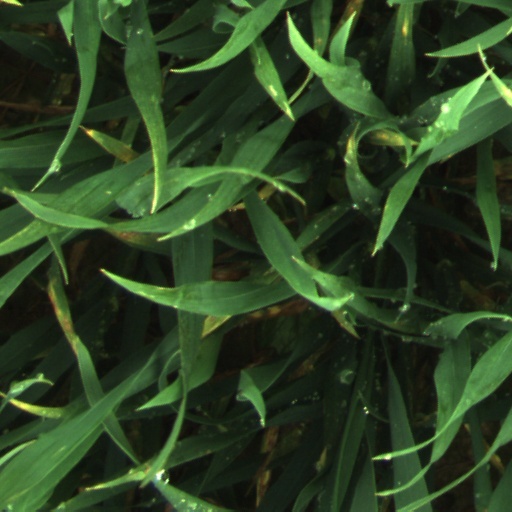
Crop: wheat